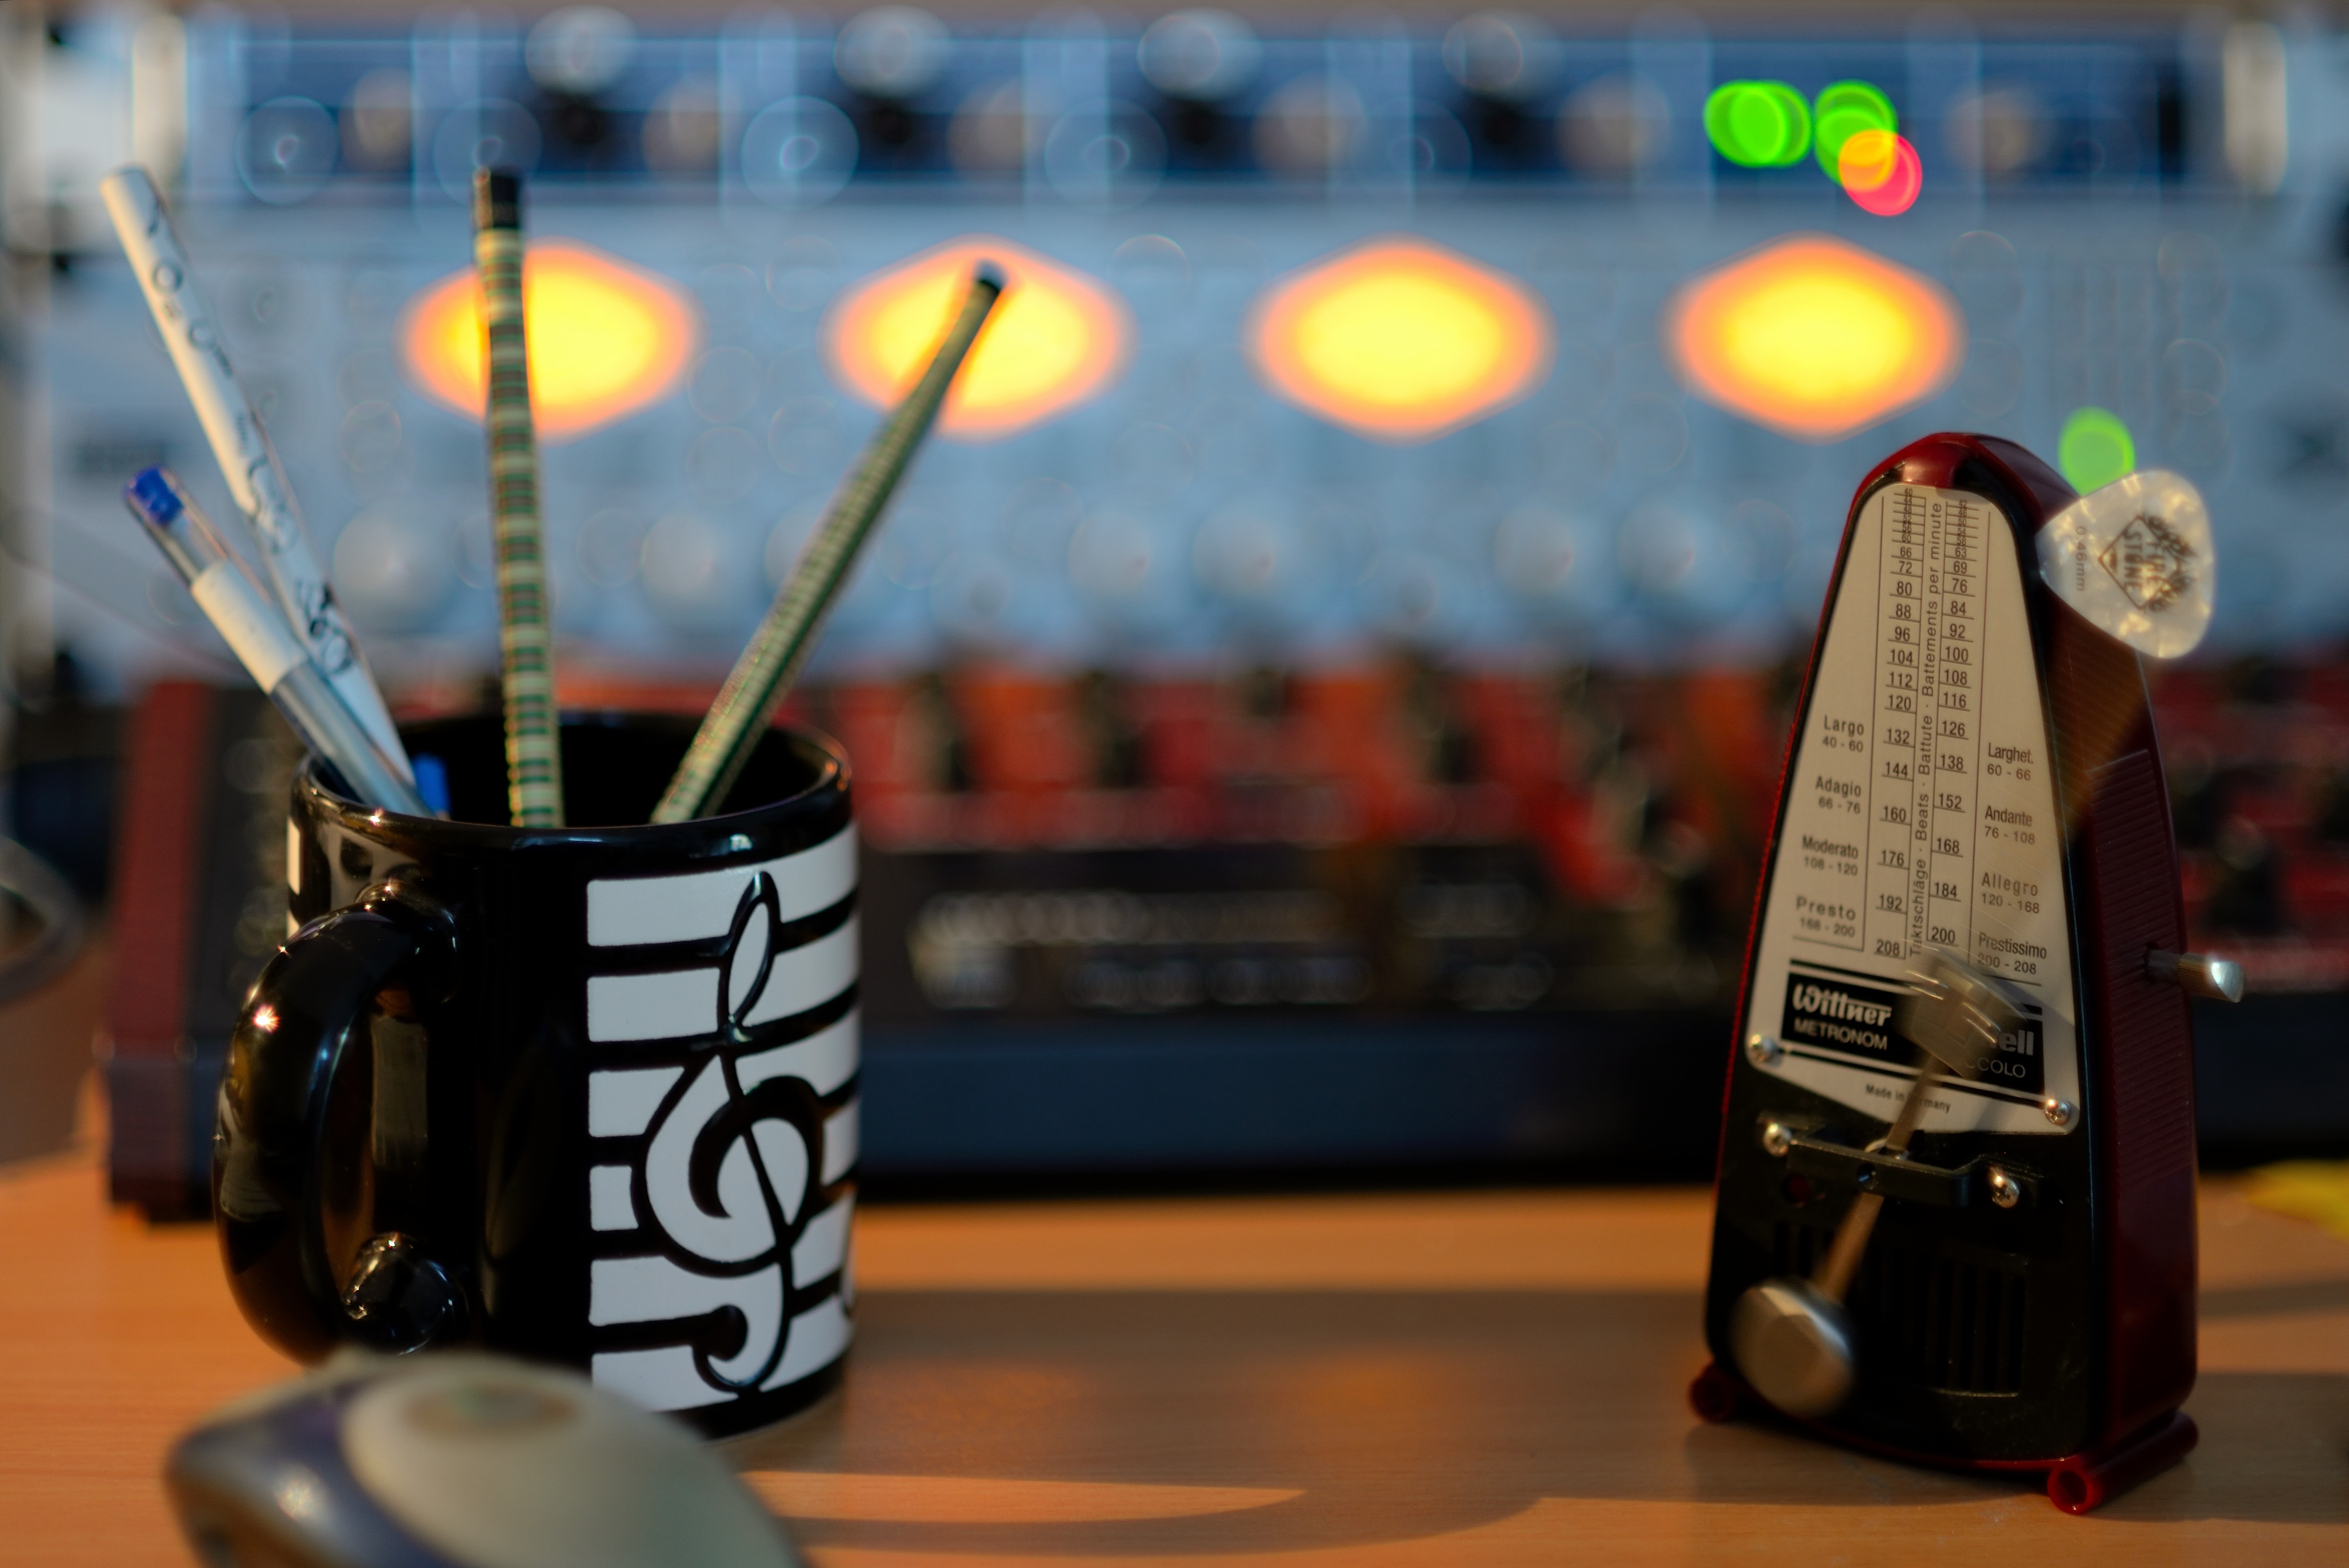
music, clock, color, drink, lighting, work table, audio, metronome, sound studio, music production